Tropical Storm Ampil

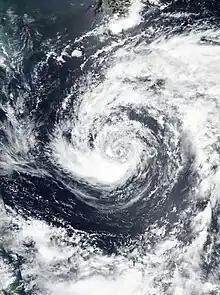
Severe Tropical Storm Ampil approaching the Ryukyu Islands on July 20

Severe Tropical Storm Ampil, known in the Philippines as Severe Tropical Storm Inday, was a tropical cyclone that caused moderate damage in the Ryukyu Islands and East and Northeast China in late-July 2018. The tenth named storm of the annual typhoon season, Ampil developed into a tropical depression east of Luzon on July 17. The system gradually strengthened over the following days amid a marginally favorable environment and became a severe tropical storm late on July 19 as it moved northwest. Maintaining its strength, Ampil passed over Okinawa Island from July 20 to 21. Thereafter, Ampil weakened slightly while crossing the East China Sea, before making landfall in Shanghai, China, on July 22. The system weakened slowly over land and degraded to a tropical depression on July 23. The system turned eastwards as it continued weakening over land, diminishing to a remnant low on July 25 and dissipating fully a day later over the Russian Far East.